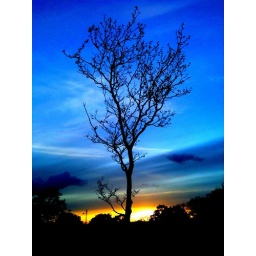
Tree against blue sky